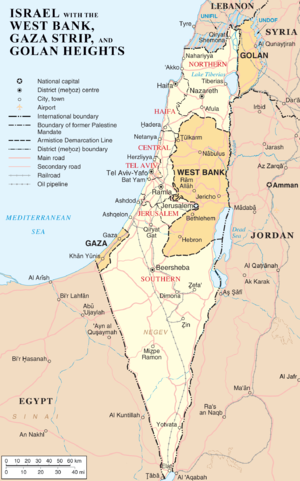
Le Quartet pour le Moyen-Orient, aussi appelé Quatuor pour le Moyen-Orient, Quartet diplomatique ou plus simplement Quartet, est un groupe formé de quatre États et organisations nationales et internationales décidé à réaliser une médiation dans le processus de paix israélo-palestinien. Le Quartet est composé des États-Unis d'Amérique, de la Russie, de l'Union européenne et des Nations unies. Tony Blair est l'envoyé spécial actuel du Quartet.